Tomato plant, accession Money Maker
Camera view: horizontal (90 deg, fisheye); turntable rotation: 60 degrees
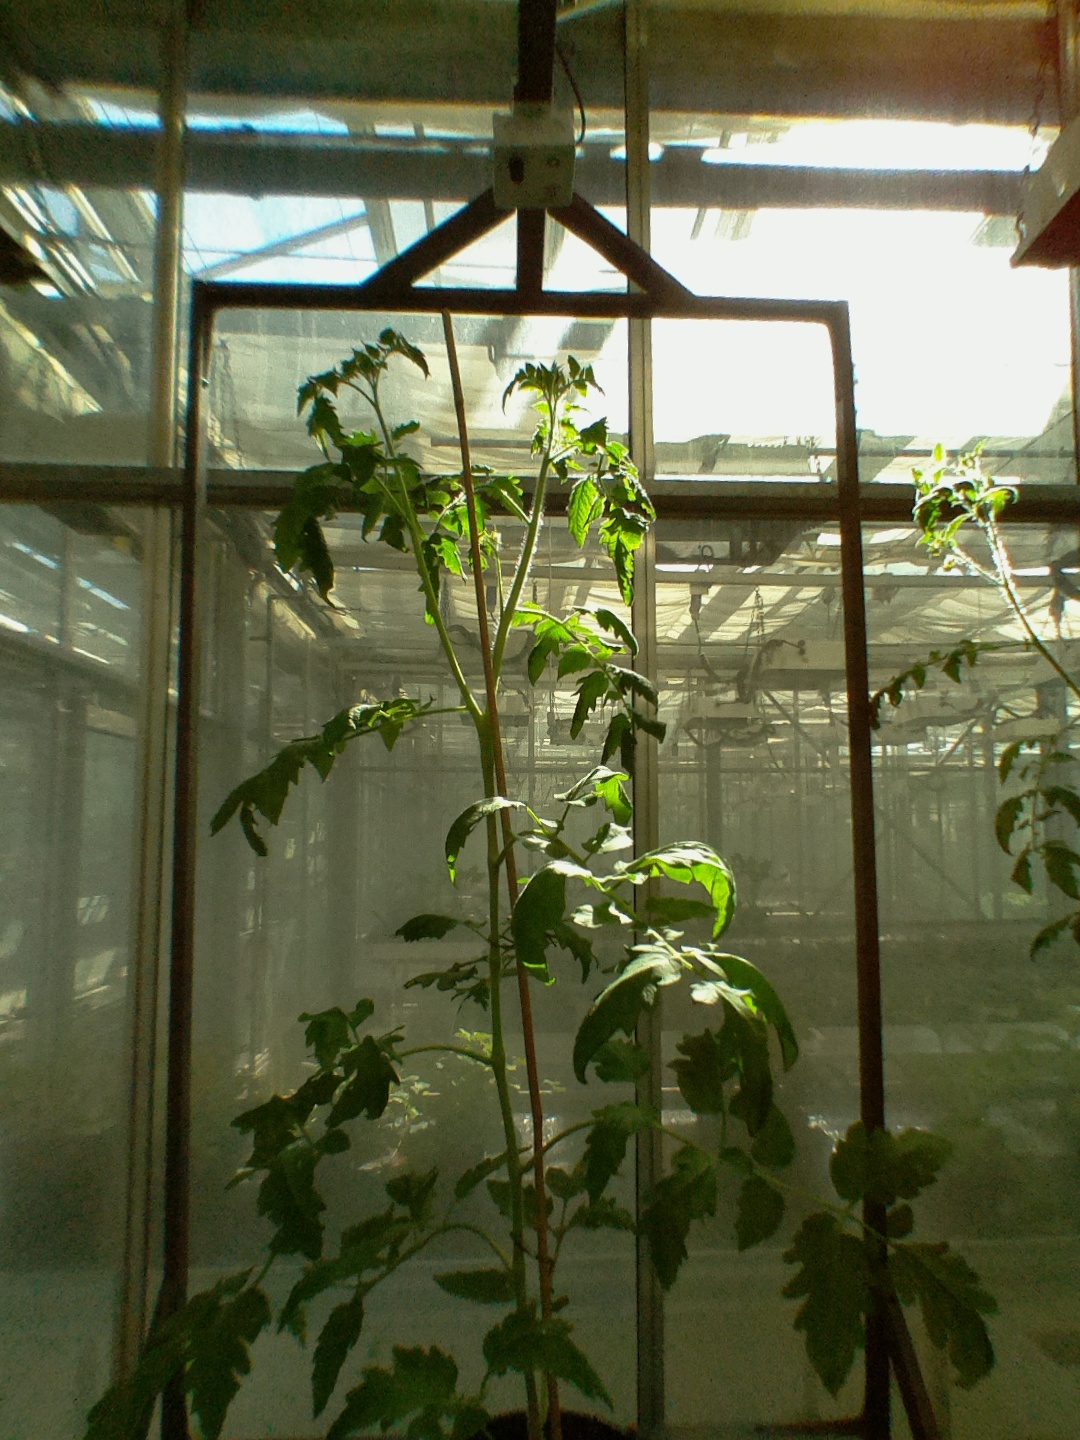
BBCH growth stage 62: 20%-30% of flowers open